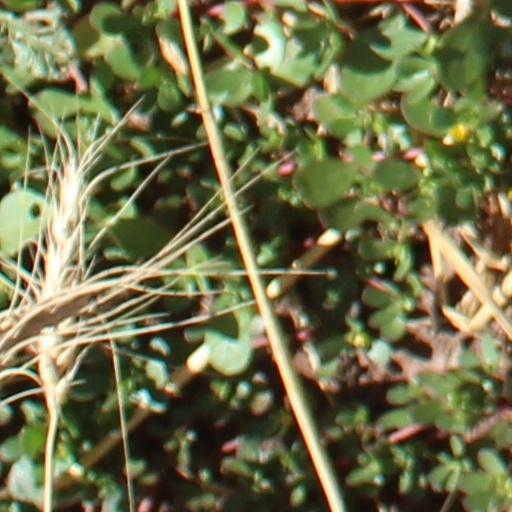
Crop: wheat